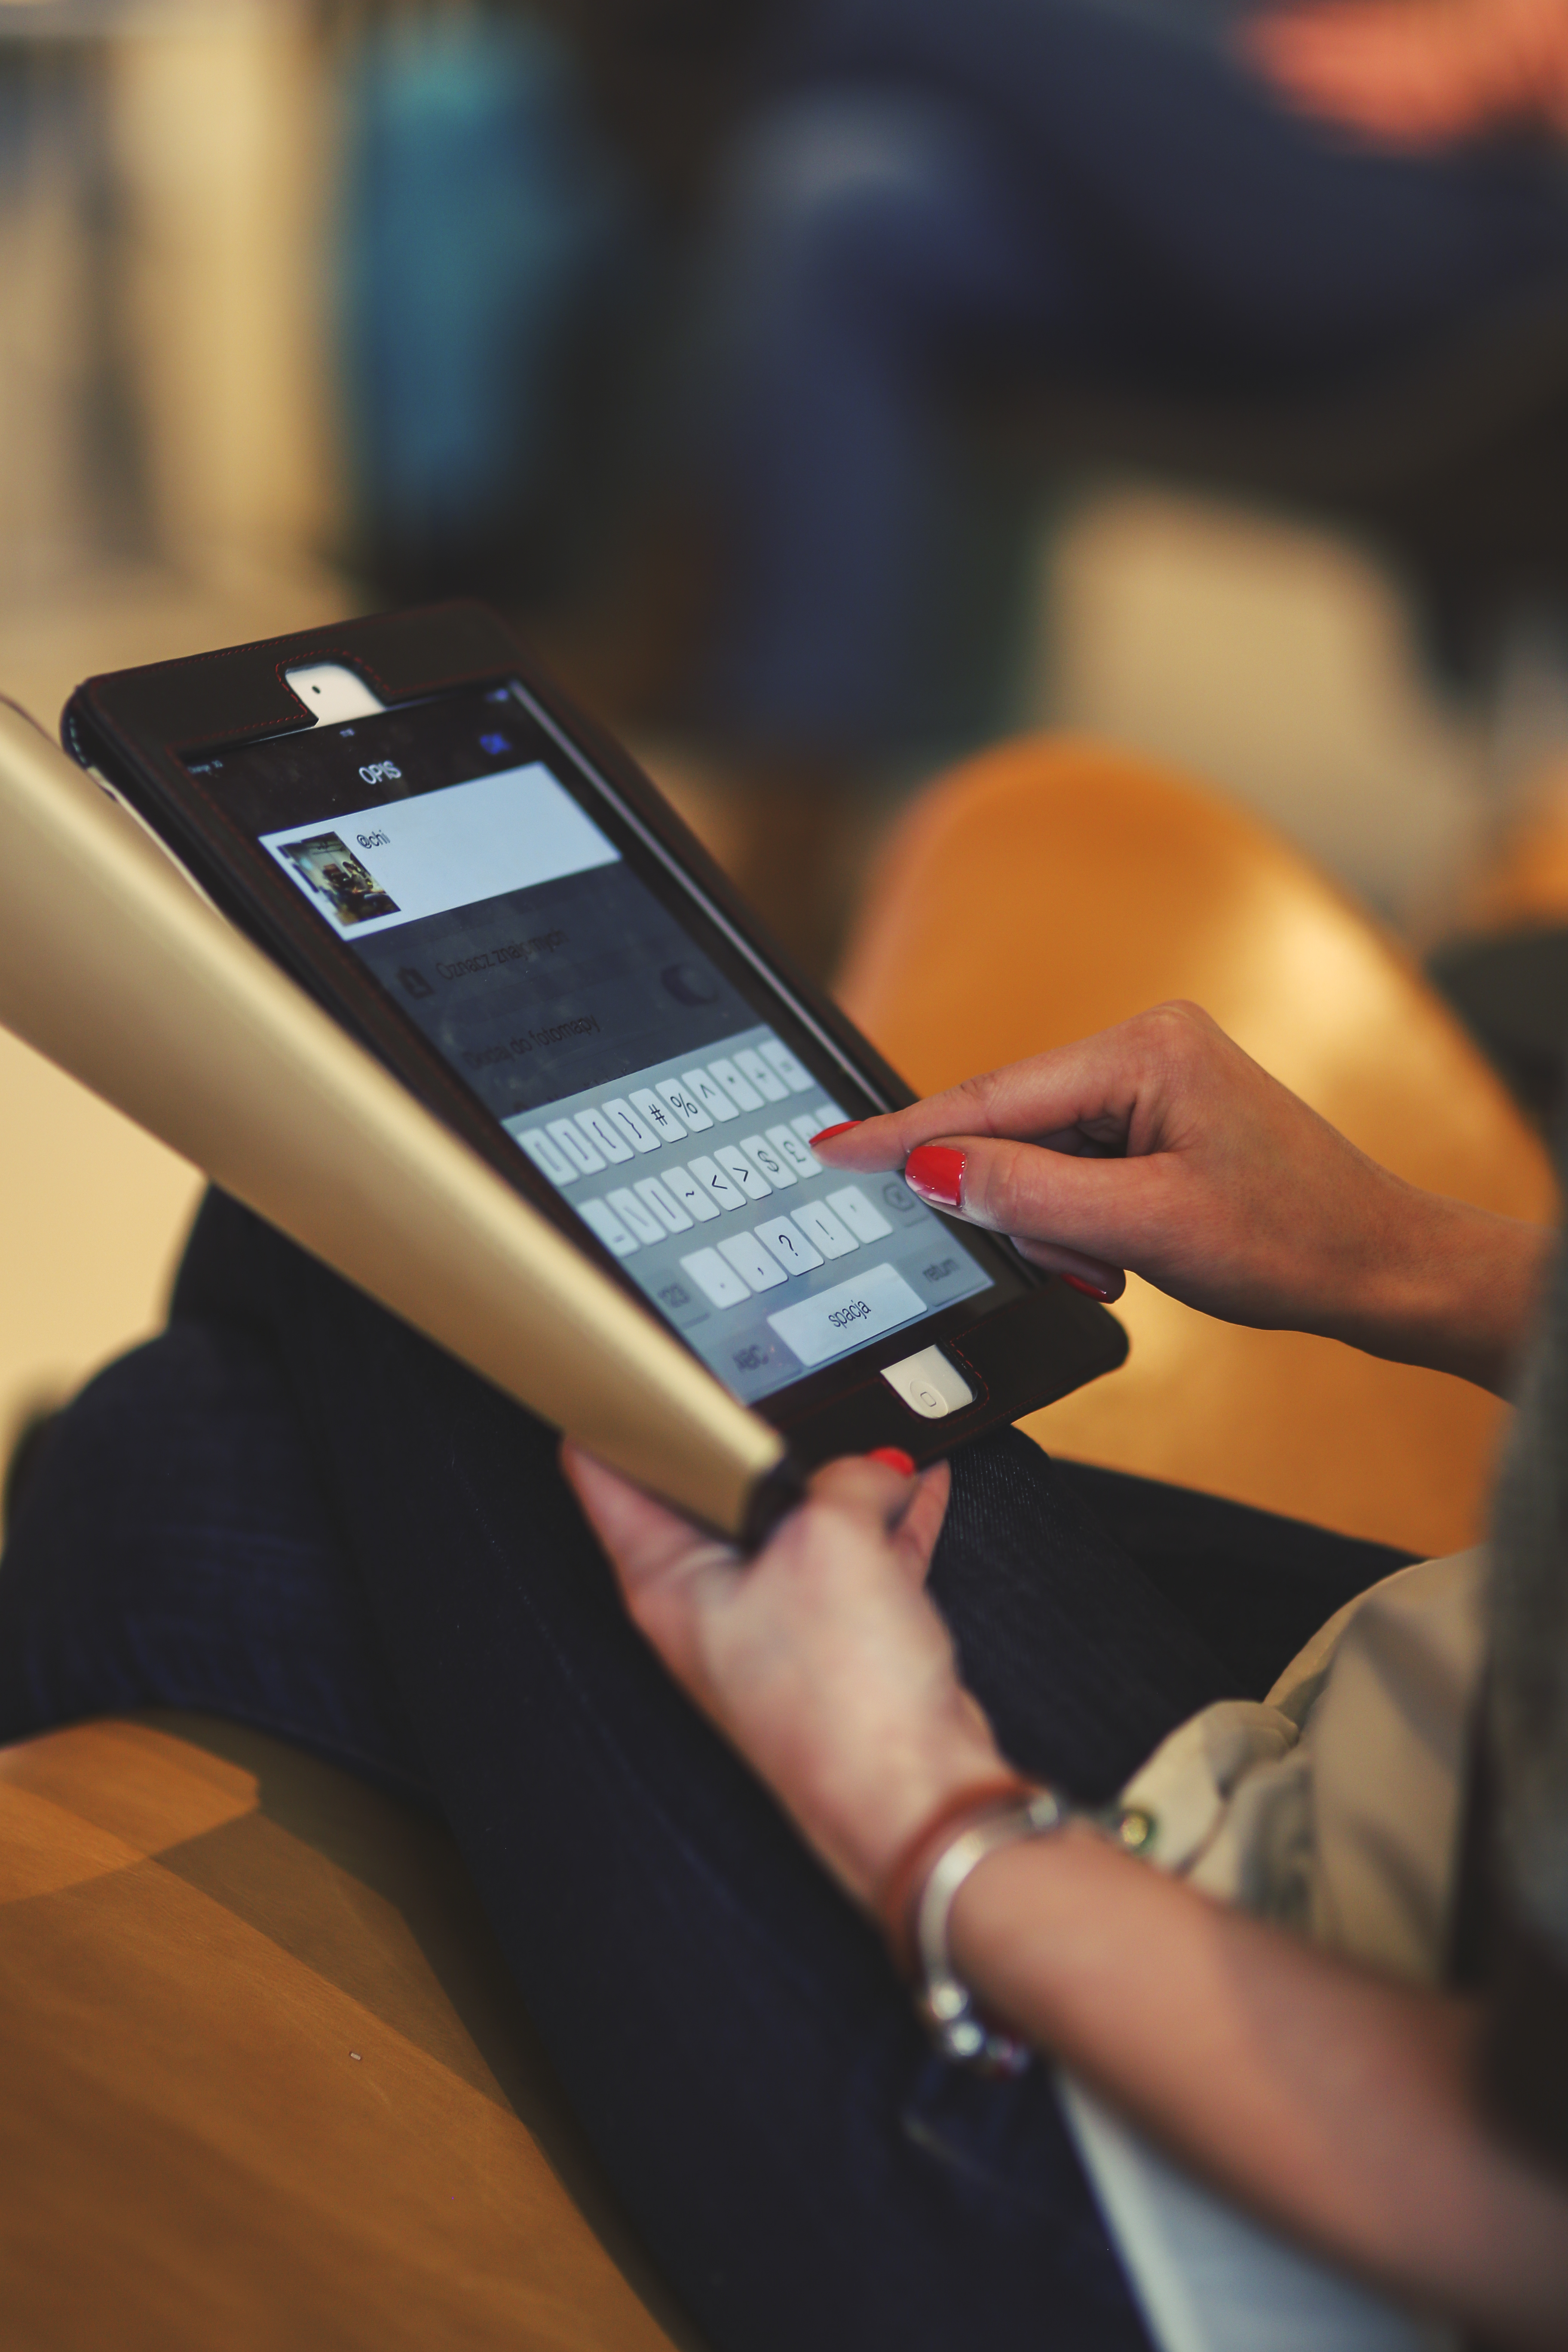
writing, hand, typing, woman, technology, touch, tablet, color, gadget, blue, writer, mobile phone, hands, touchscreen, portable communications device